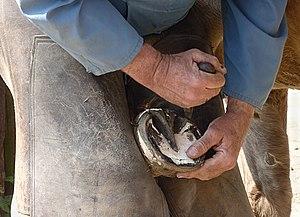
Maréchal-ferrant au travail, photo prise à Mouscron, Belgique.
Le ferrage est l'action de poser un fer sous les pieds d'un animal. Introduit en Europe au Moyen Âge, le ferrage se perpétue pour les équidés et notamment les chevaux, mais il a également été abondamment pratiqué sur des bovins. Son but est de limiter l'usure et les atteintes sur la corne des sabots des animaux et à protéger la surface plantaire. Si le ferrage est toujours vu comme un acte de protection, un nombre croissant de propriétaires d'équidés remet son utilité en cause et lui préfère les « pieds nus ».